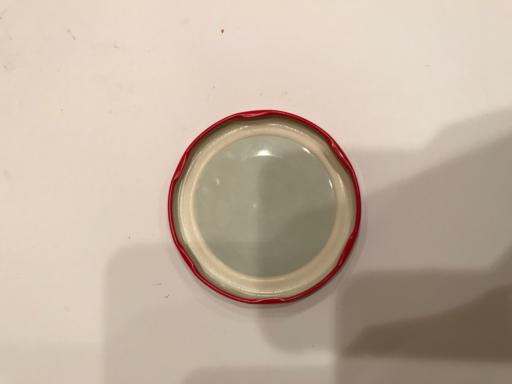
Waste category: metal